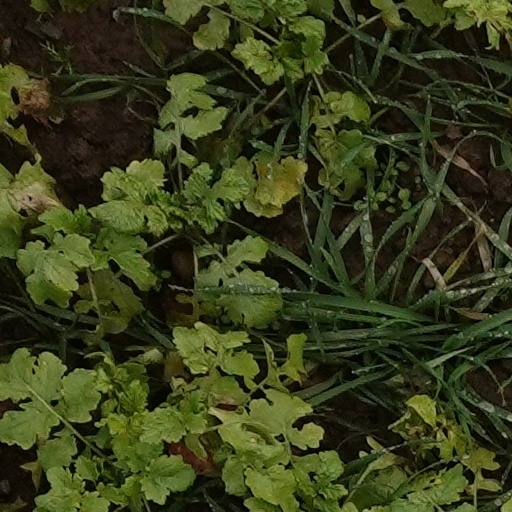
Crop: wheat